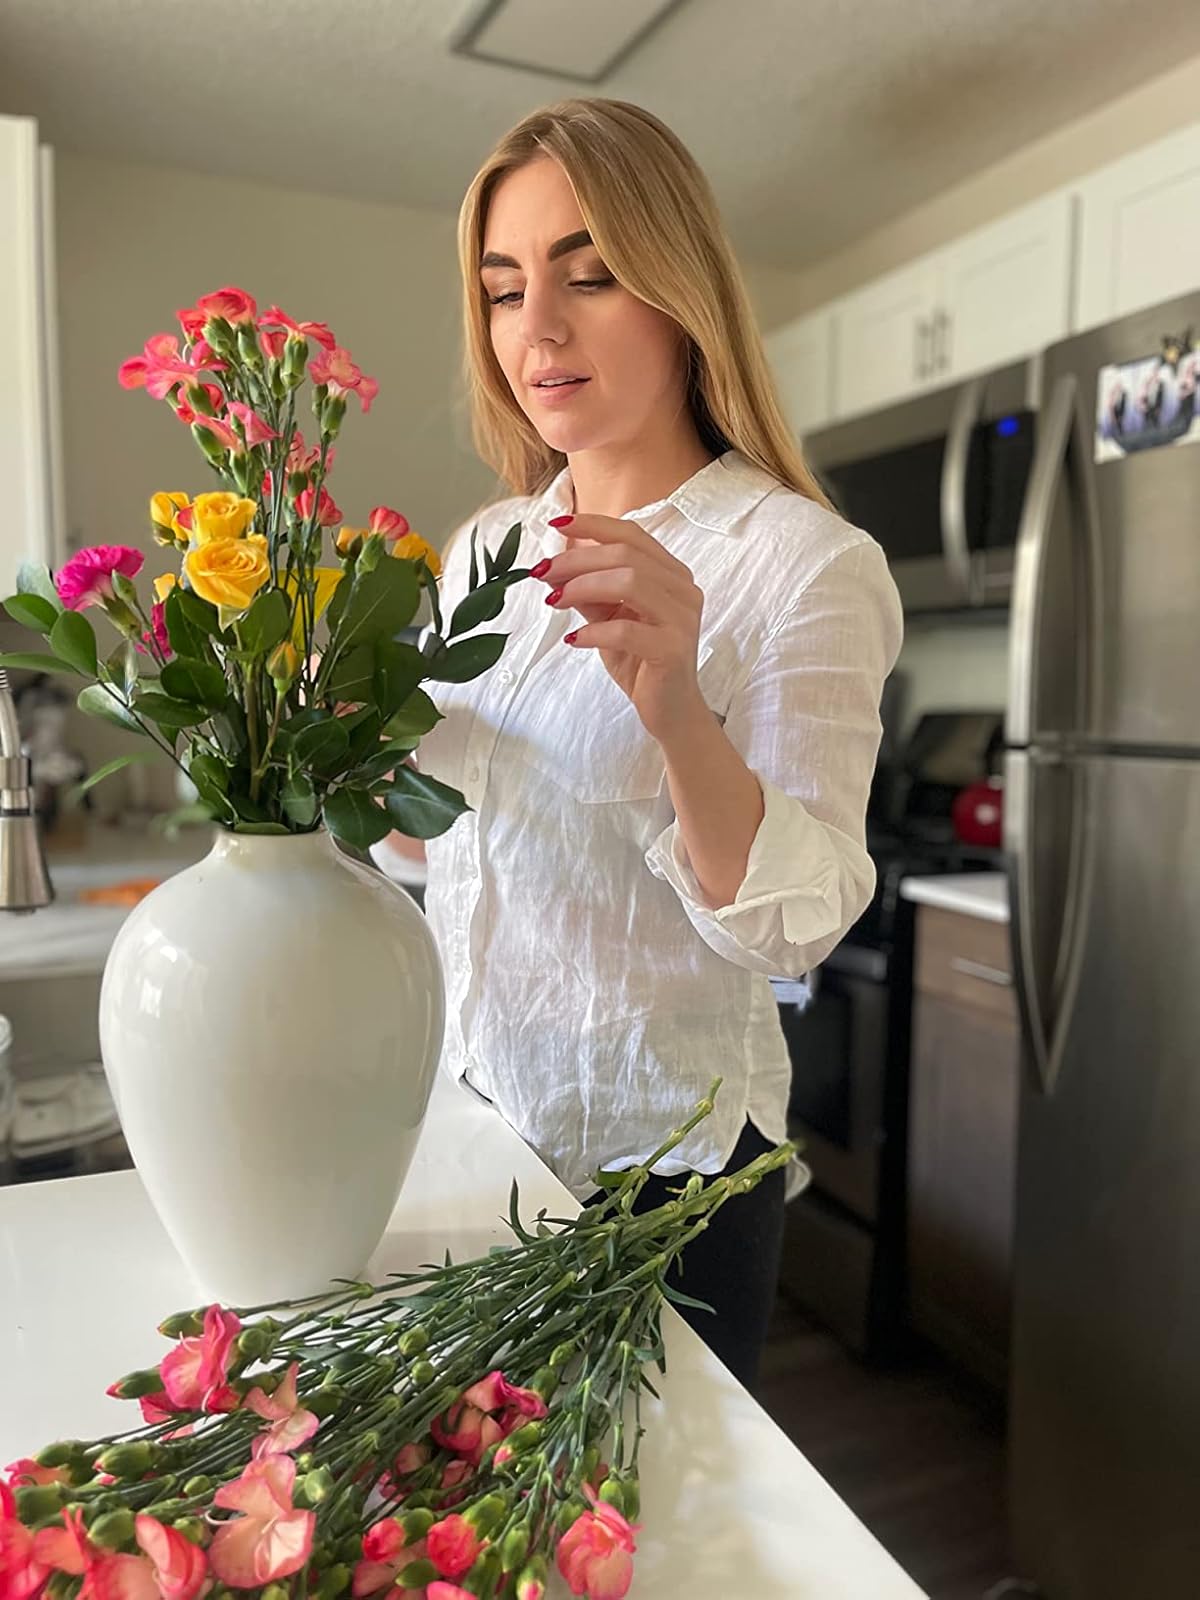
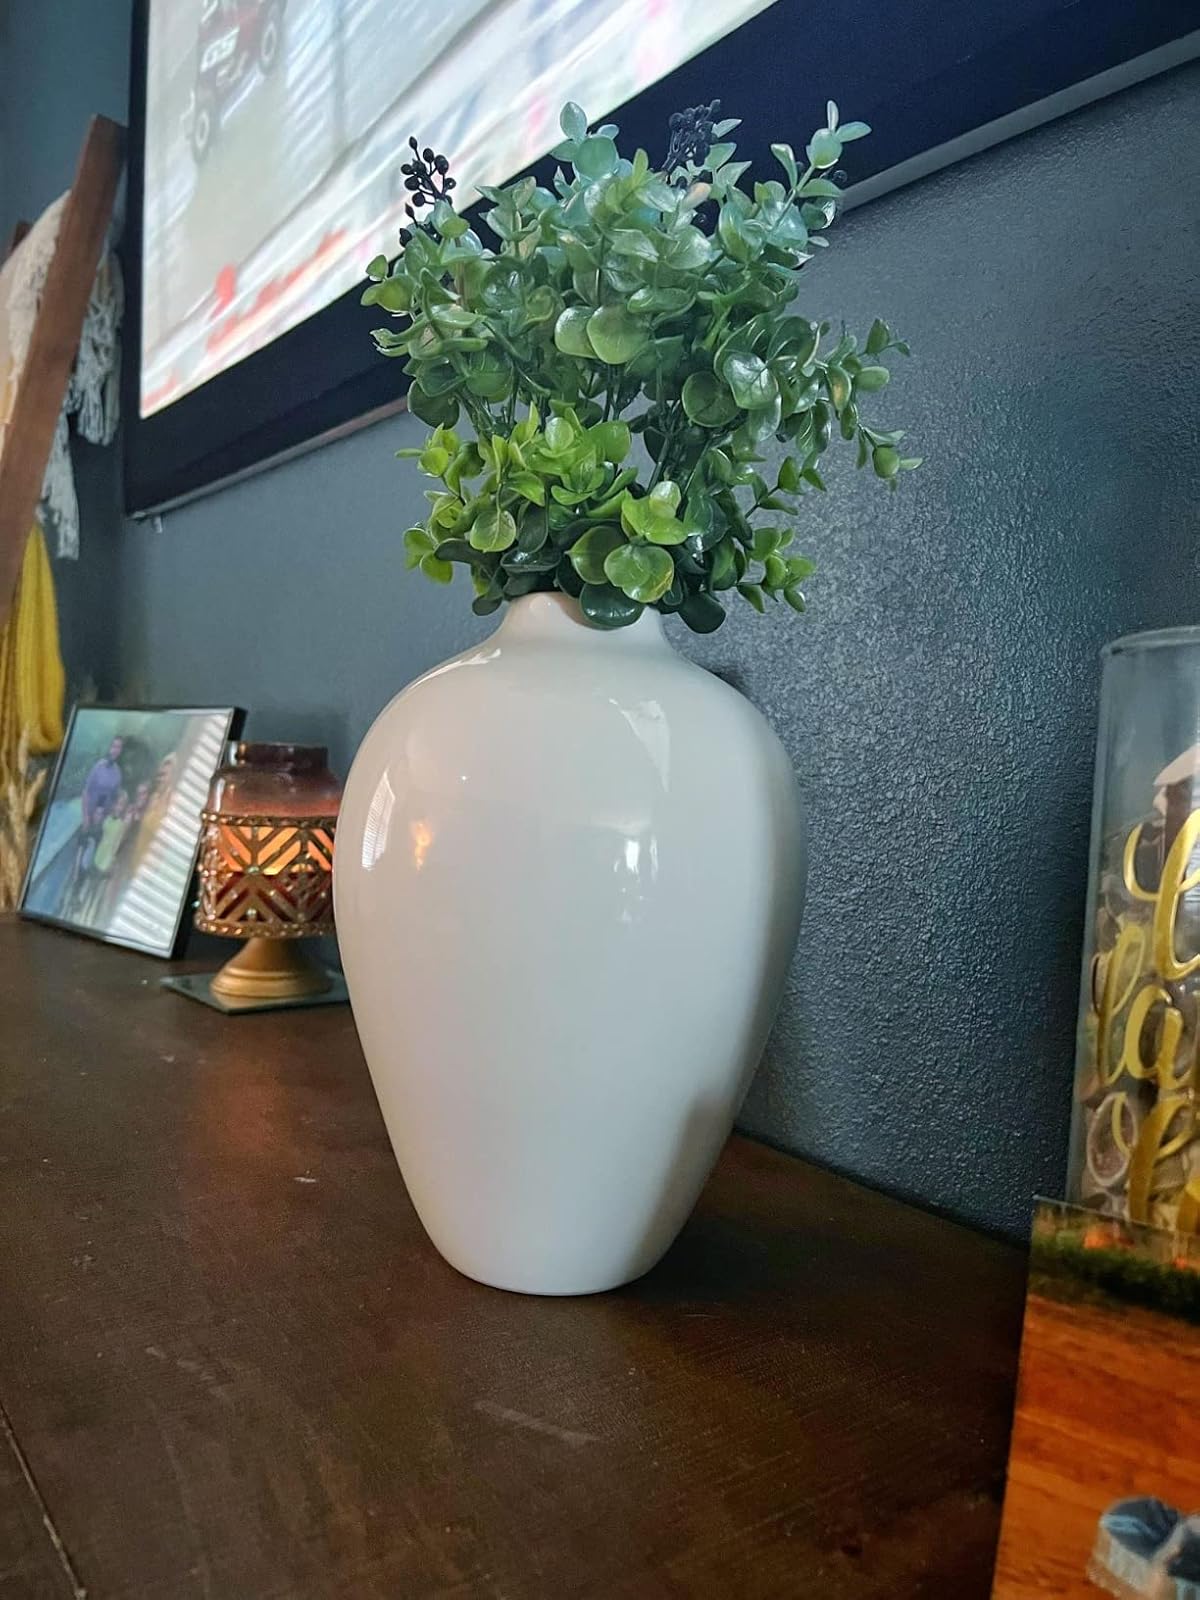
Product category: vase
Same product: yes